Supertoroid

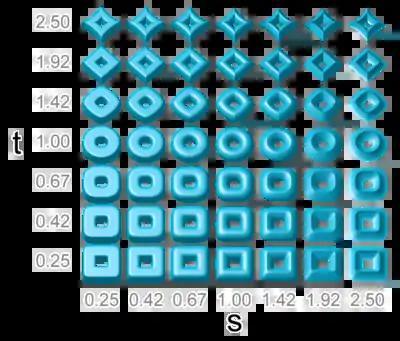
Supertoroids with , and different combinations for the parameters and .

In geometry and computer graphics, a supertoroid or supertorus is usually understood to be a family of doughnut-like surfaces (technically, a topological torus) whose shape is defined by mathematical formulas similar to those that define the superellipsoids. The plural of "supertorus" is either supertori or supertoruses.